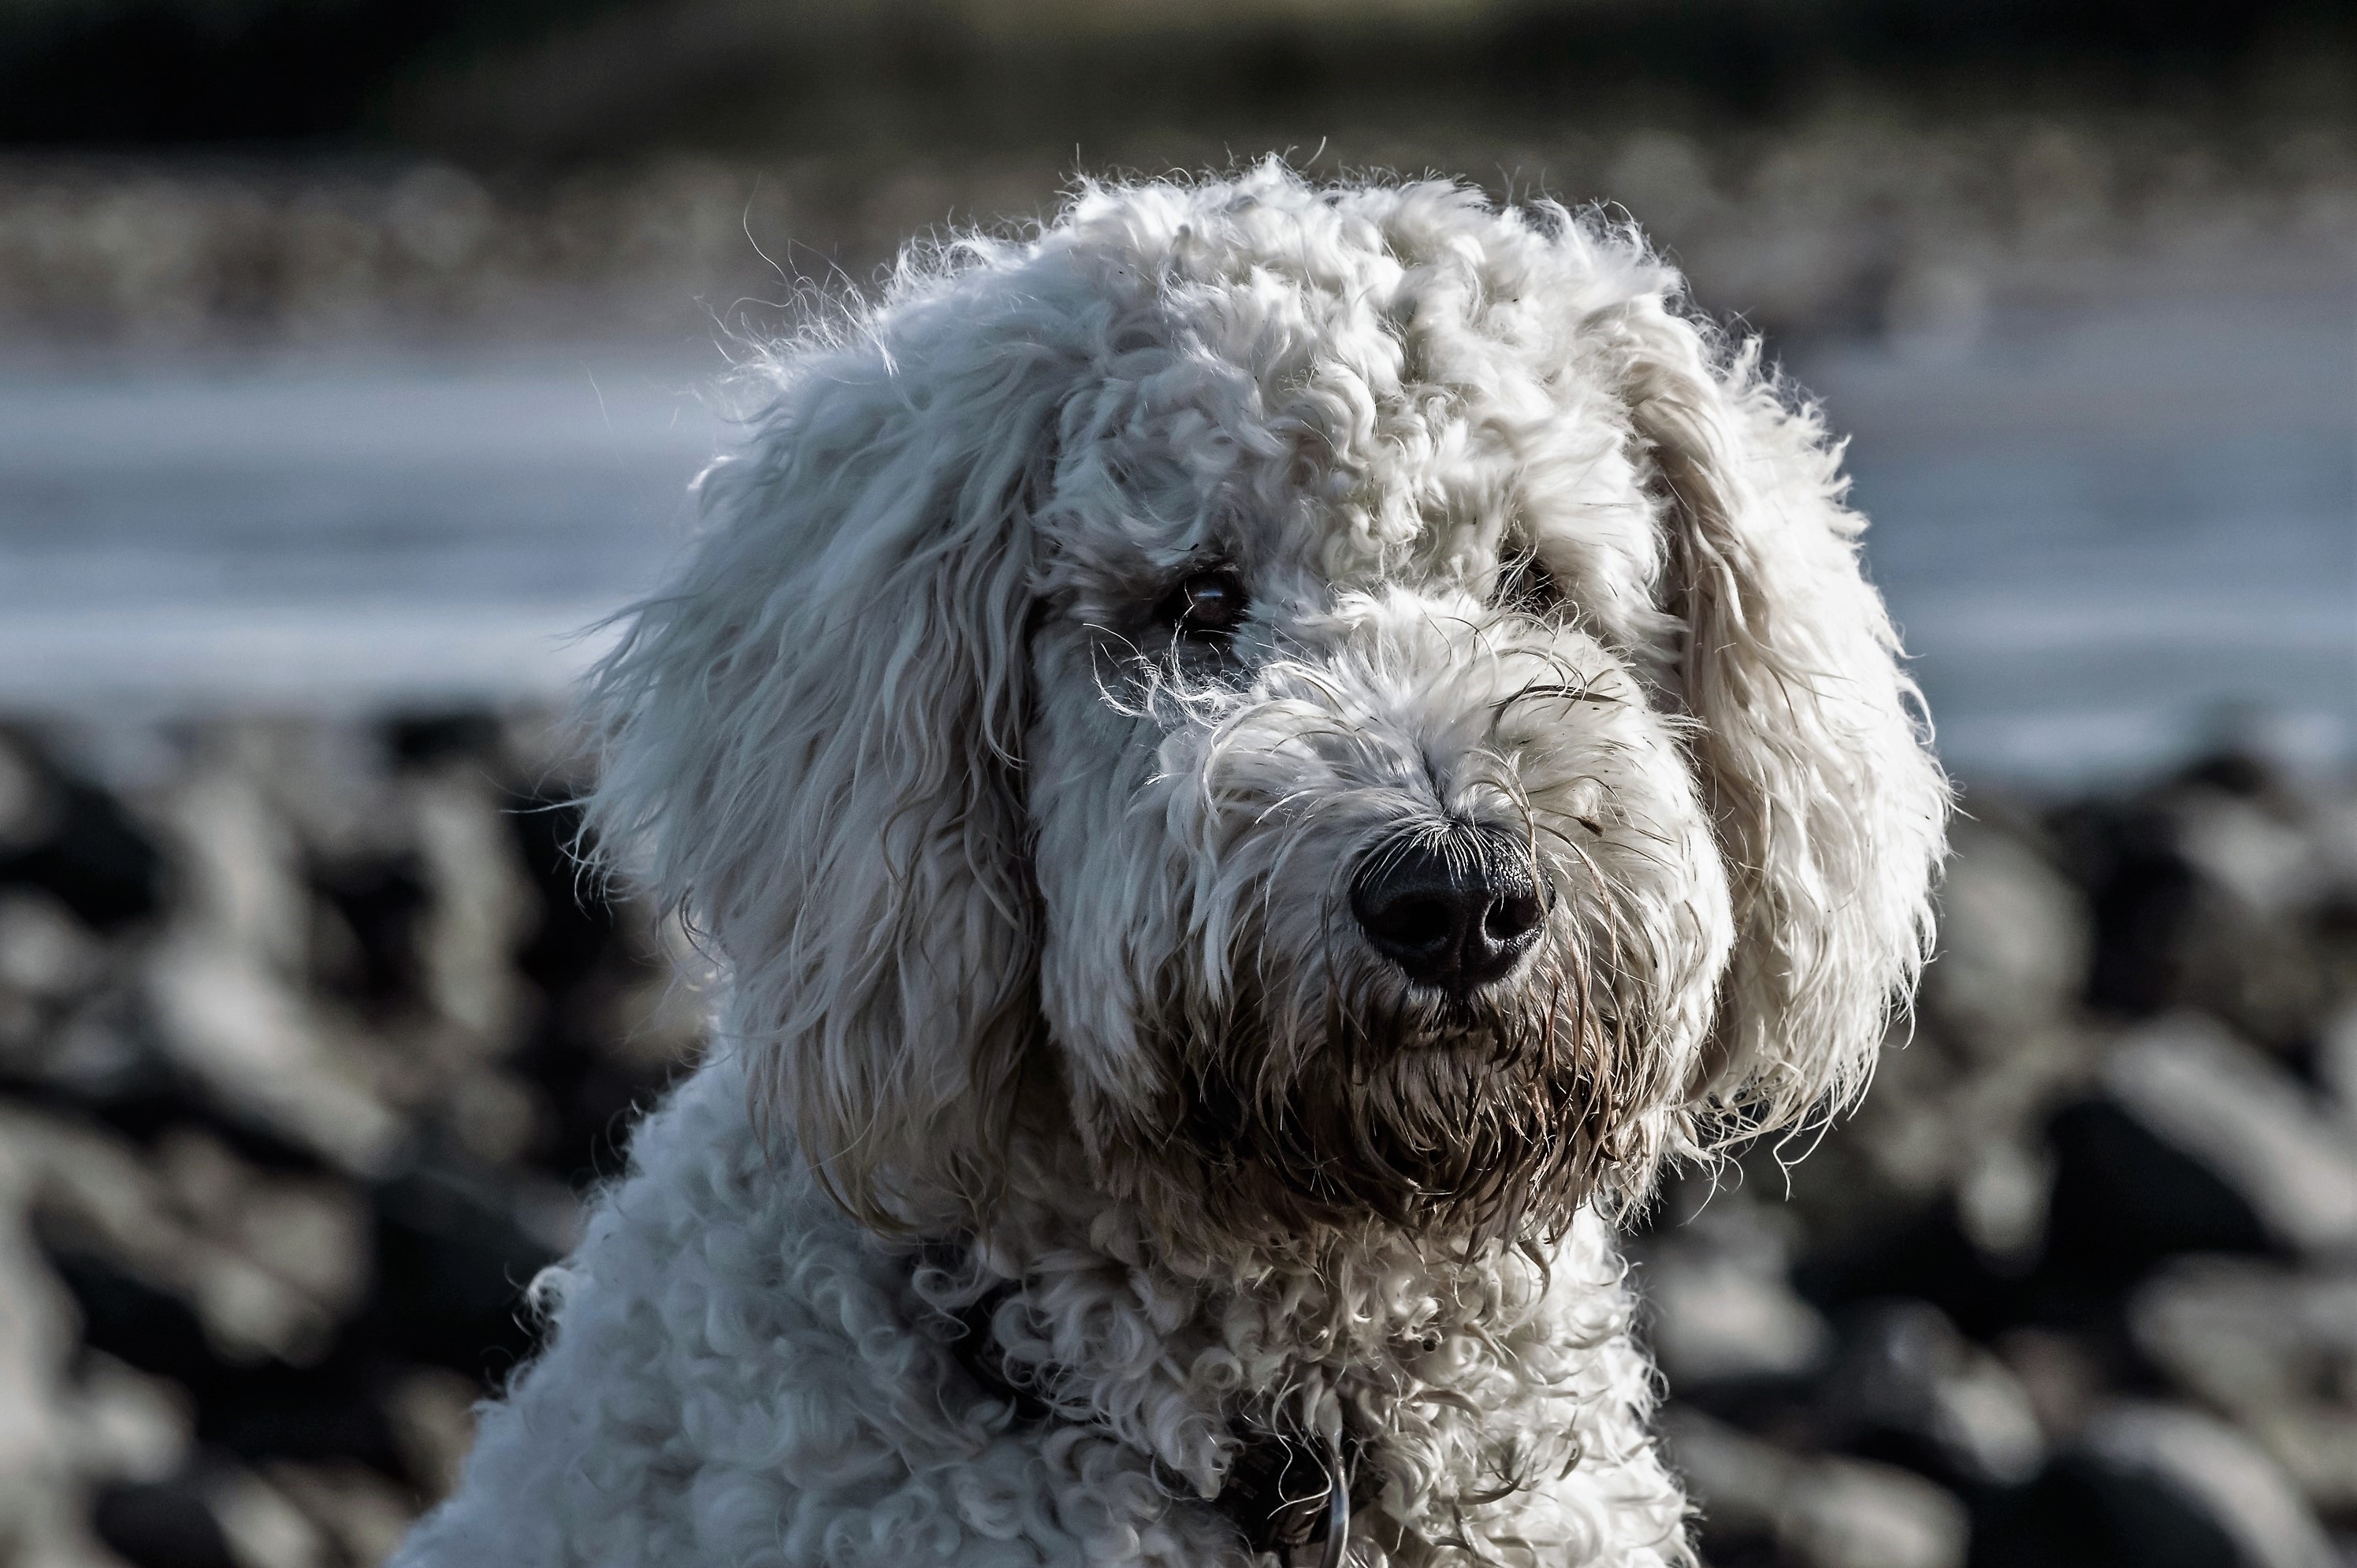
white, puppy, dog, animal, portrait, mammal, hybrid, vertebrate, dog breed, barbet, miniature poodle, goldendoodle, wuschelig, cockapoo, irish soft coated wheaten terrier, dog like mammal, carnivoran, schnoodle, glen of imaal terrier, dog crossbreeds, poodle crossbreed, lagotto romagnolo, pumi, portuguese water dog, spanish water dog